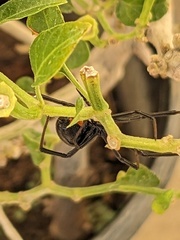
Species: Lactrodectus_hesperus